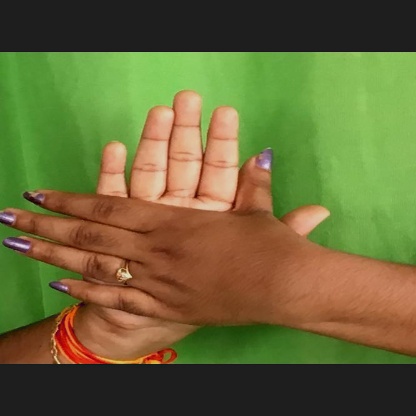
Mudra: Chakra